Williamson Tunnels

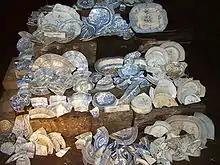
Scores of pieces of crockery, dating from the 1830s onwards, are among the artefacts found in the tunnels during clearance work.

More recent research by academics at Edge Hill University has concluded that the 'tunnels' were in fact the result of work by Williamson to restore ground levels after quarrying. Most of the excavations are directly within a band of high-quality sandstone and show clear signs of having been carried out using established quarrying techniques designed to produce single large pieces of stone suitable for building use. In addition, the cross-sections of the works produced by the 1881 survey reveal a typical stone quarry profile. The apparently aimless nature of the excavations was likely a reflection of the work following the best "seam" of stone, avoiding imperfections and master joints. The tunnels had, therefore, originally been unregulated "slot quarries" for sandstone, used for prestige buildings in the rapidly-expanding Liverpool of the Georgian era, and by subsequently vaulting them over Williamson was able to restore ground levels, facilitating his extensive housing developments on the site.